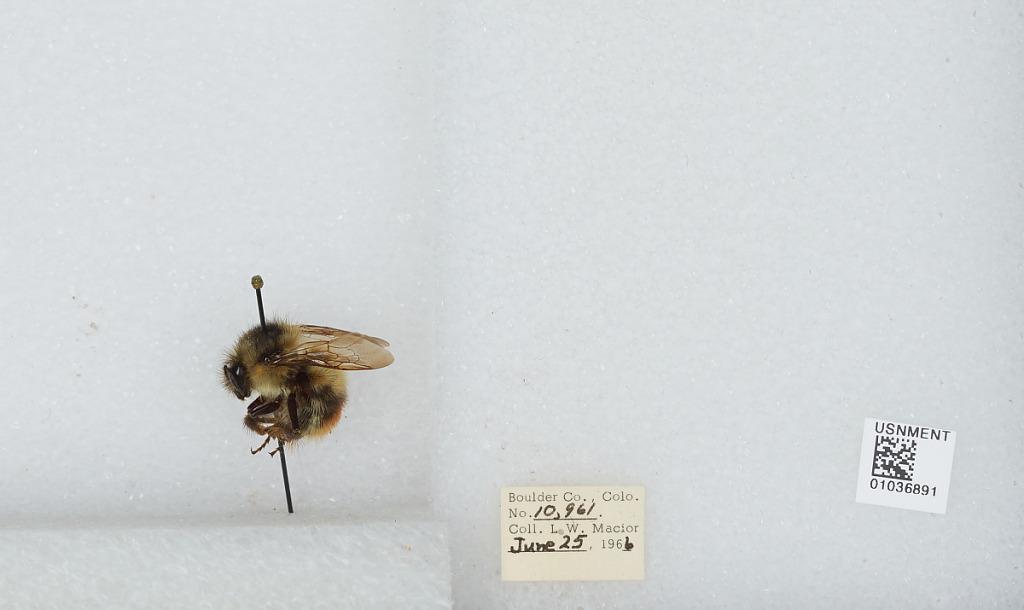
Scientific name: Bombus (Pyrobombus) mixtus Cresson
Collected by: L. Macior
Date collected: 1966-6-25
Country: United States
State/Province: Colorado
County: Boulder
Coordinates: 40.015, -105.27